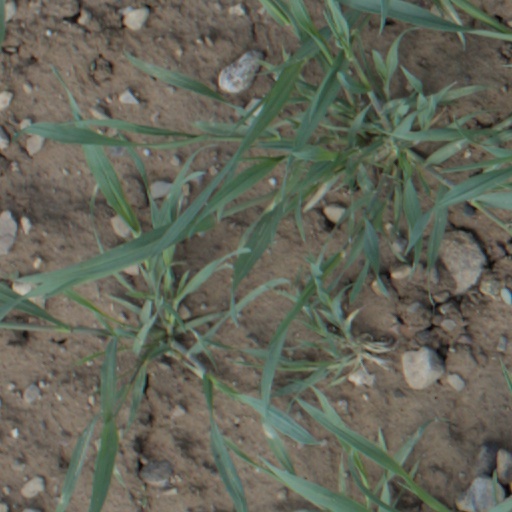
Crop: wheat